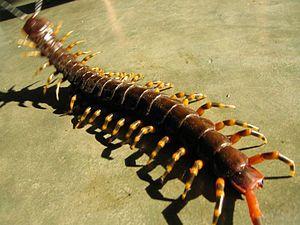
Scolopendra gigantea est la plus grande scolopendre au monde, elle mesure entre 25 et 30 centimètres, mais les spécimens âgés peuvent atteindre 40 centimètres. Elle vit dans les zones chaudes et humides, et il lui arrive de s'infiltrer dans les maisons. Venimeuse, elle est très agressive, sa morsure, si elle est très douloureuse, est rarement mortelle, sauf pour un enfant ou un adulte fragilisé.